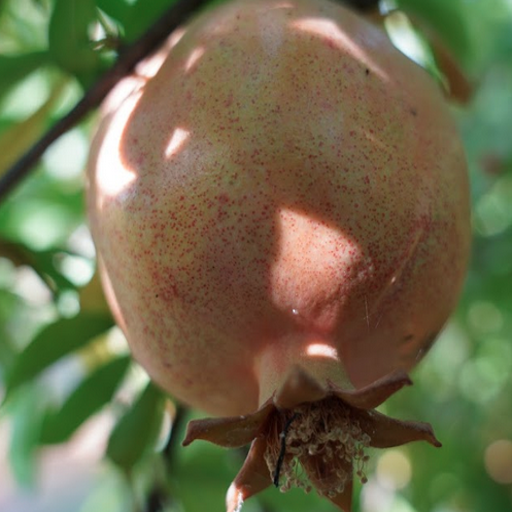
Label: Healthy